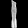
Label: Dress